Cauldron (video game)

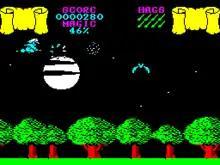
The witch (top left) flies along the landscape and shoots enemies. Game statistics (points obtained, magic points, and remaining lives) are tracked at the top. The ZX Spectrum version is pictured.

Players navigate the witch protagonist through the 2D game world from a side-view perspective. "Cauldron" is divided into two modes of play: shooting while flying and jumping along platforms. Areas of the game world set on the surface feature the witch flying on a broomstick, while underground segments require the witch to run and jump in caverns. In the flying segments, players must search for randomly scattered coloured keys to access underground areas that contain six ingredients. The objective is to collect the ingredients and return them to the witch's cottage to complete a spell that can defeat the Pumpking. While traversing the game world, the witch encounters Halloween-themed enemies such as pumpkins, ghosts, skulls, and bats, as well as other creatures like sharks and seagulls. A collision with an enemy causes the witch's magic meter (which is also used to fire offensive projectiles at enemies) to decrease. The character dies once the meter is depleted. After dying, the character reappears on the screen and the meter is refilled. Players are given limited opportunities for this to occur, and the game ends once the number of lives reaches zero.